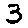
Label: 3